Raymond Arrieta

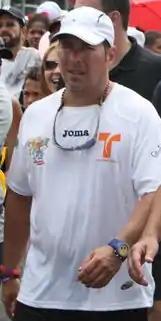

On Friday, May 15, 2009, Arrieta began a Walk-A-Thon to raise funds for cancer patients in Puerto Rican institutions, the city of Ponce to San Juan arriving in Telemundo Puerto Rico. The Walk-A-Thon which ended on May 19, 2009. This hike was named the 2nd Hike Ramón Rivero "Diplo," the first man to hold a walka-a-thon in the world to raise funds for a cause, in 1953—for the Oncological Hospital, in San Juan. On October 23, 2009 Fi Sigma Alfa honored Raymond Arrieta by bestowing upon him the "Medalla de Caballero Sigma" a medal only four other members have been honored with.